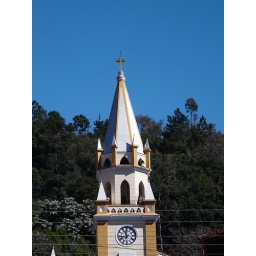
Church tower with clock in Passa quatro Minas Gerais Brazil